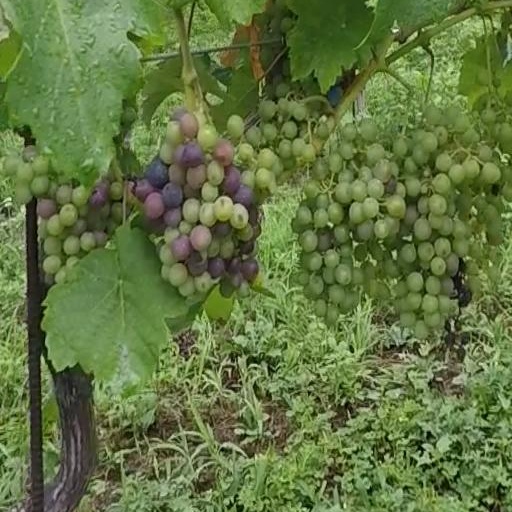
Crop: grape